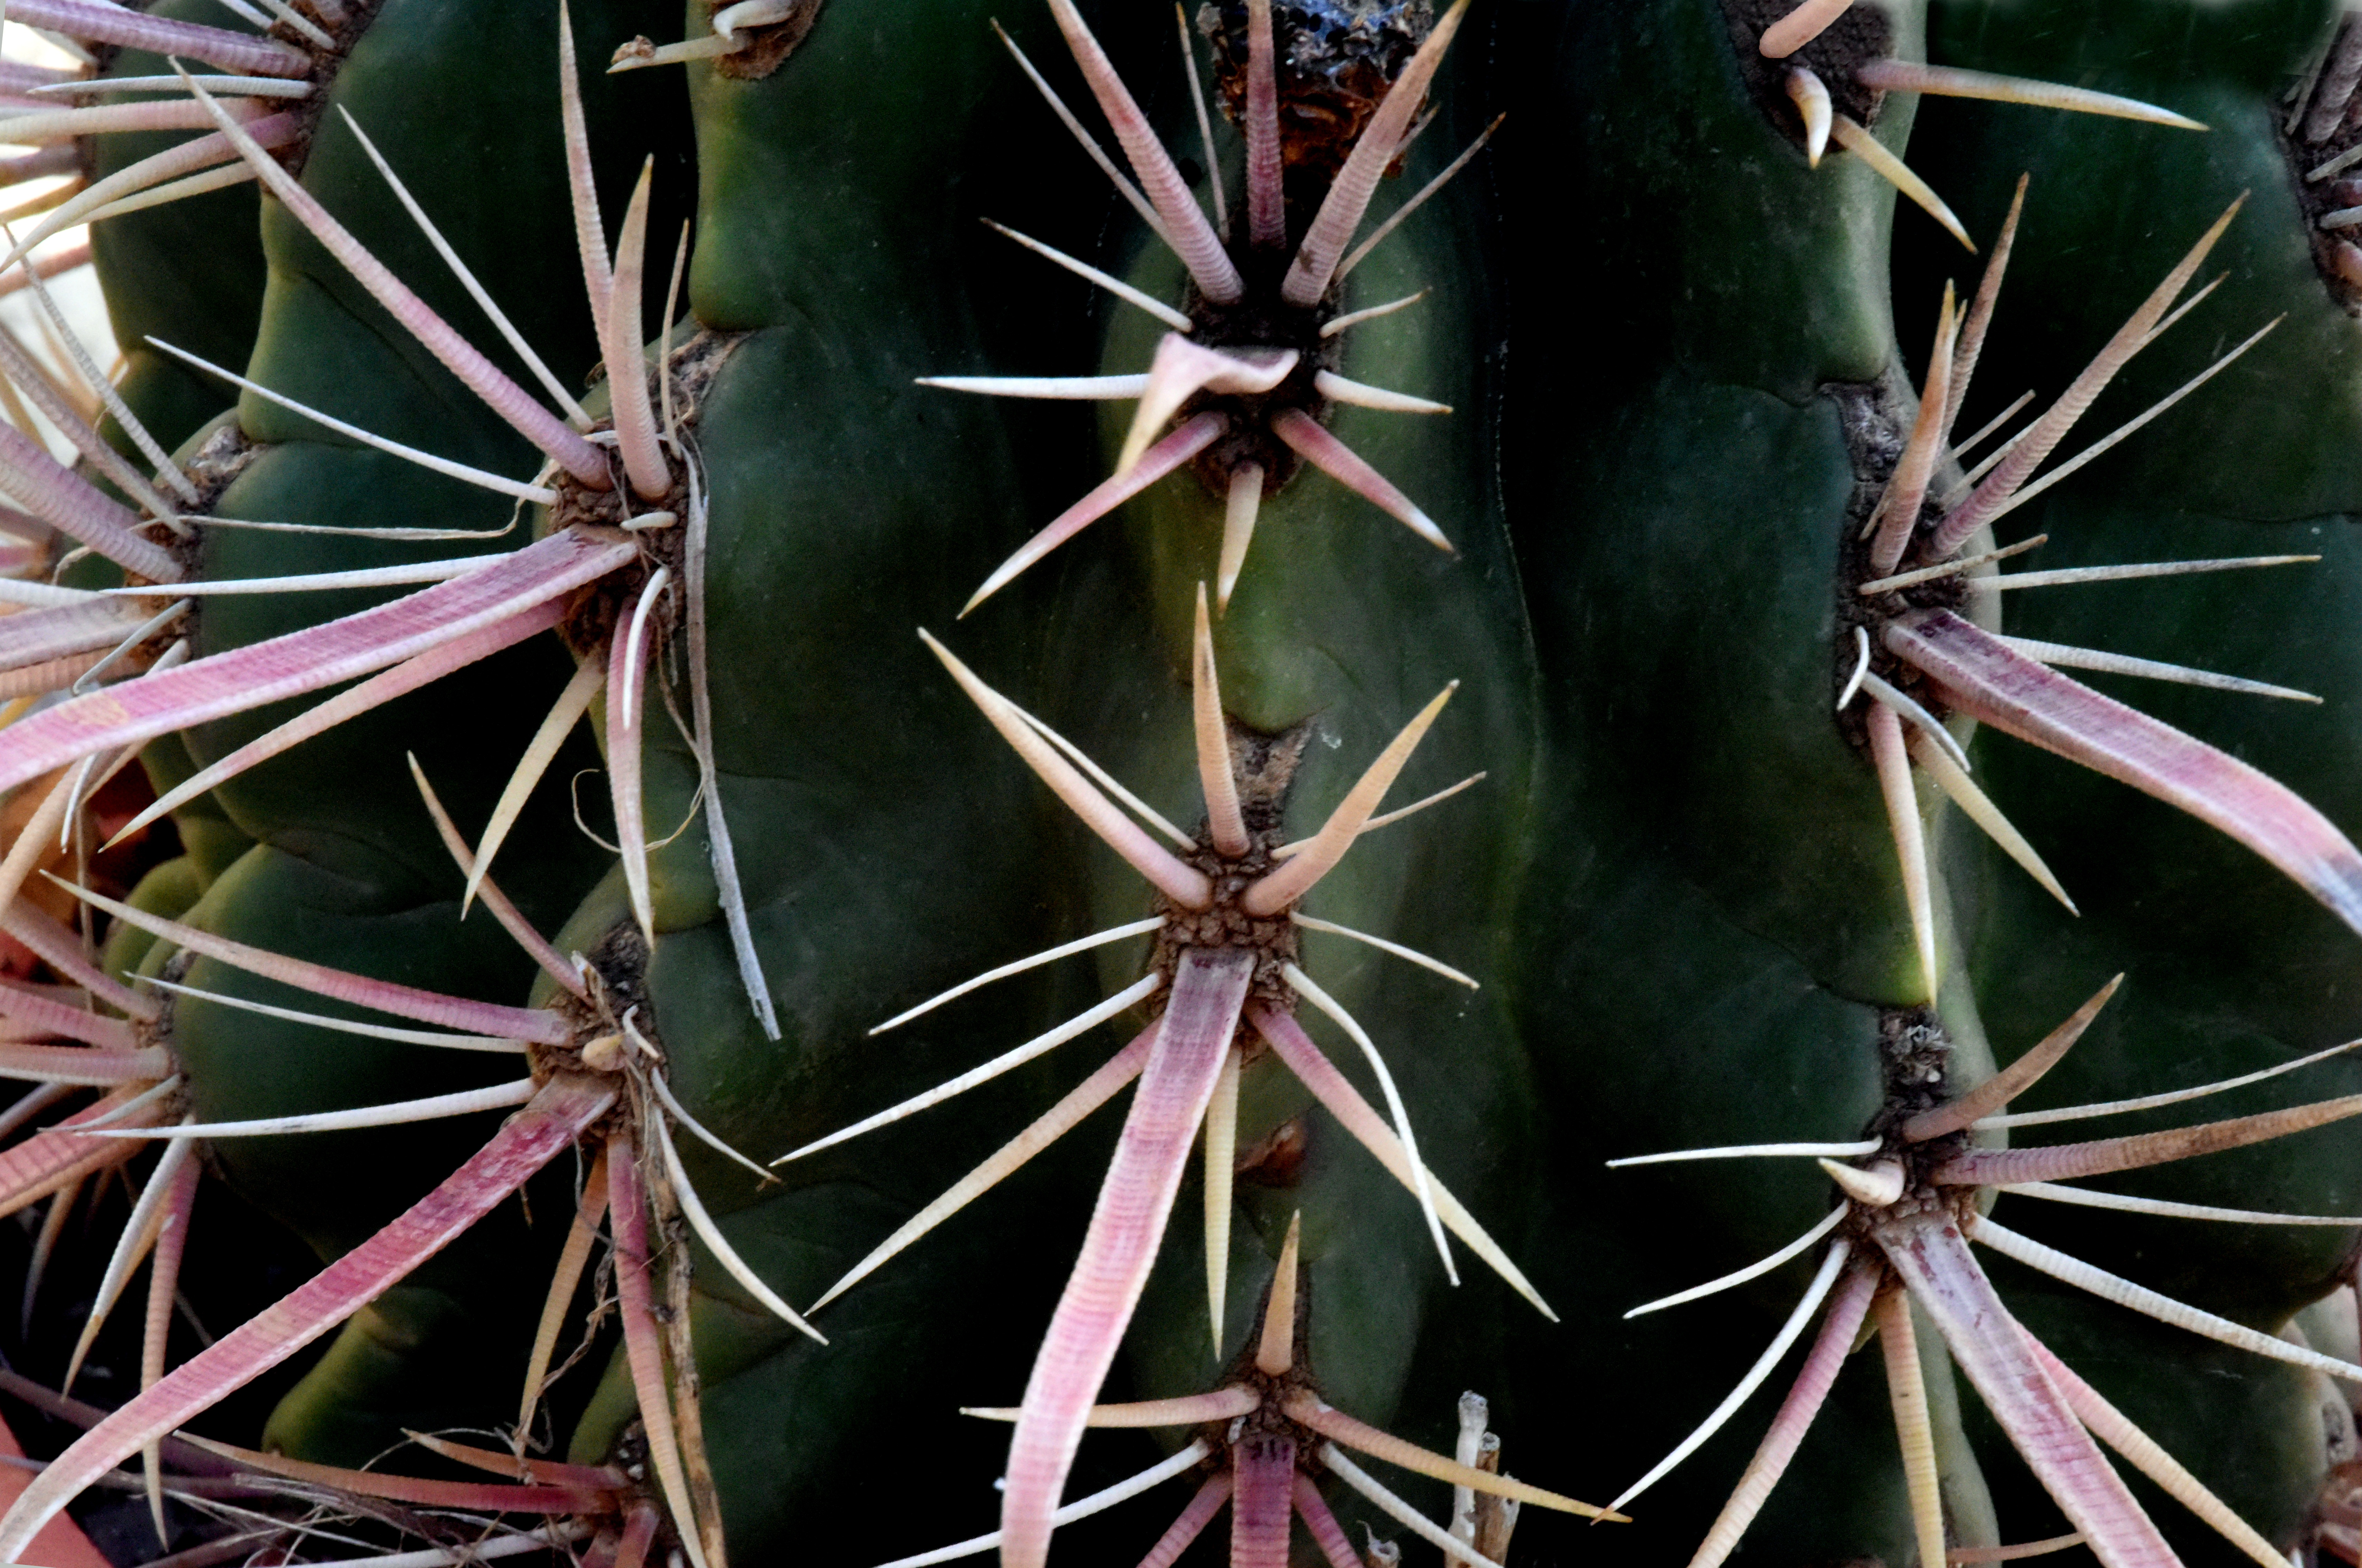
cactus, plant, flower, botany, spain, thorns, caryophyllales, quills, flowering plant, plant stem, land plant, thorns spines and prickles, hedgehog cactus, san pedro cactus